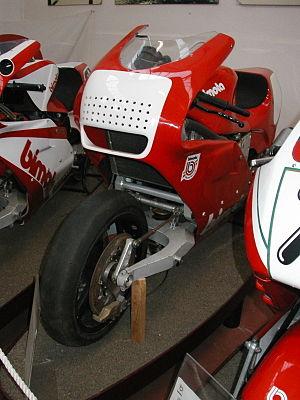
Bimota Tesi Prototype 3
La Bimota Tesi est un modèle de motocyclette, produit par le constructeur italien Bimota. Si le premier prototype est dévoilé en 1983, il faut attendre 1990 pour qu'un modèle autorisé à circuler sur route ouverte soit commercialisé ; c'est la Tesi 1/D. La Tesi 2/D, fruit du travail d'un préparateur italien qui la propose sous son propre nom, reprend la lignée arrêtée en 1994, suivie en 2007 par la Tesi 3/D, faisant ainsi perdurer ce modèle jusqu'à aujourd'hui.